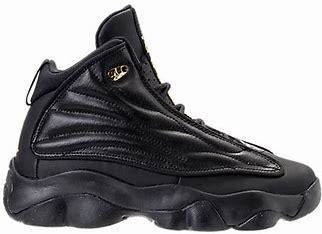
Brand: Jordan
Model: Pro Strong